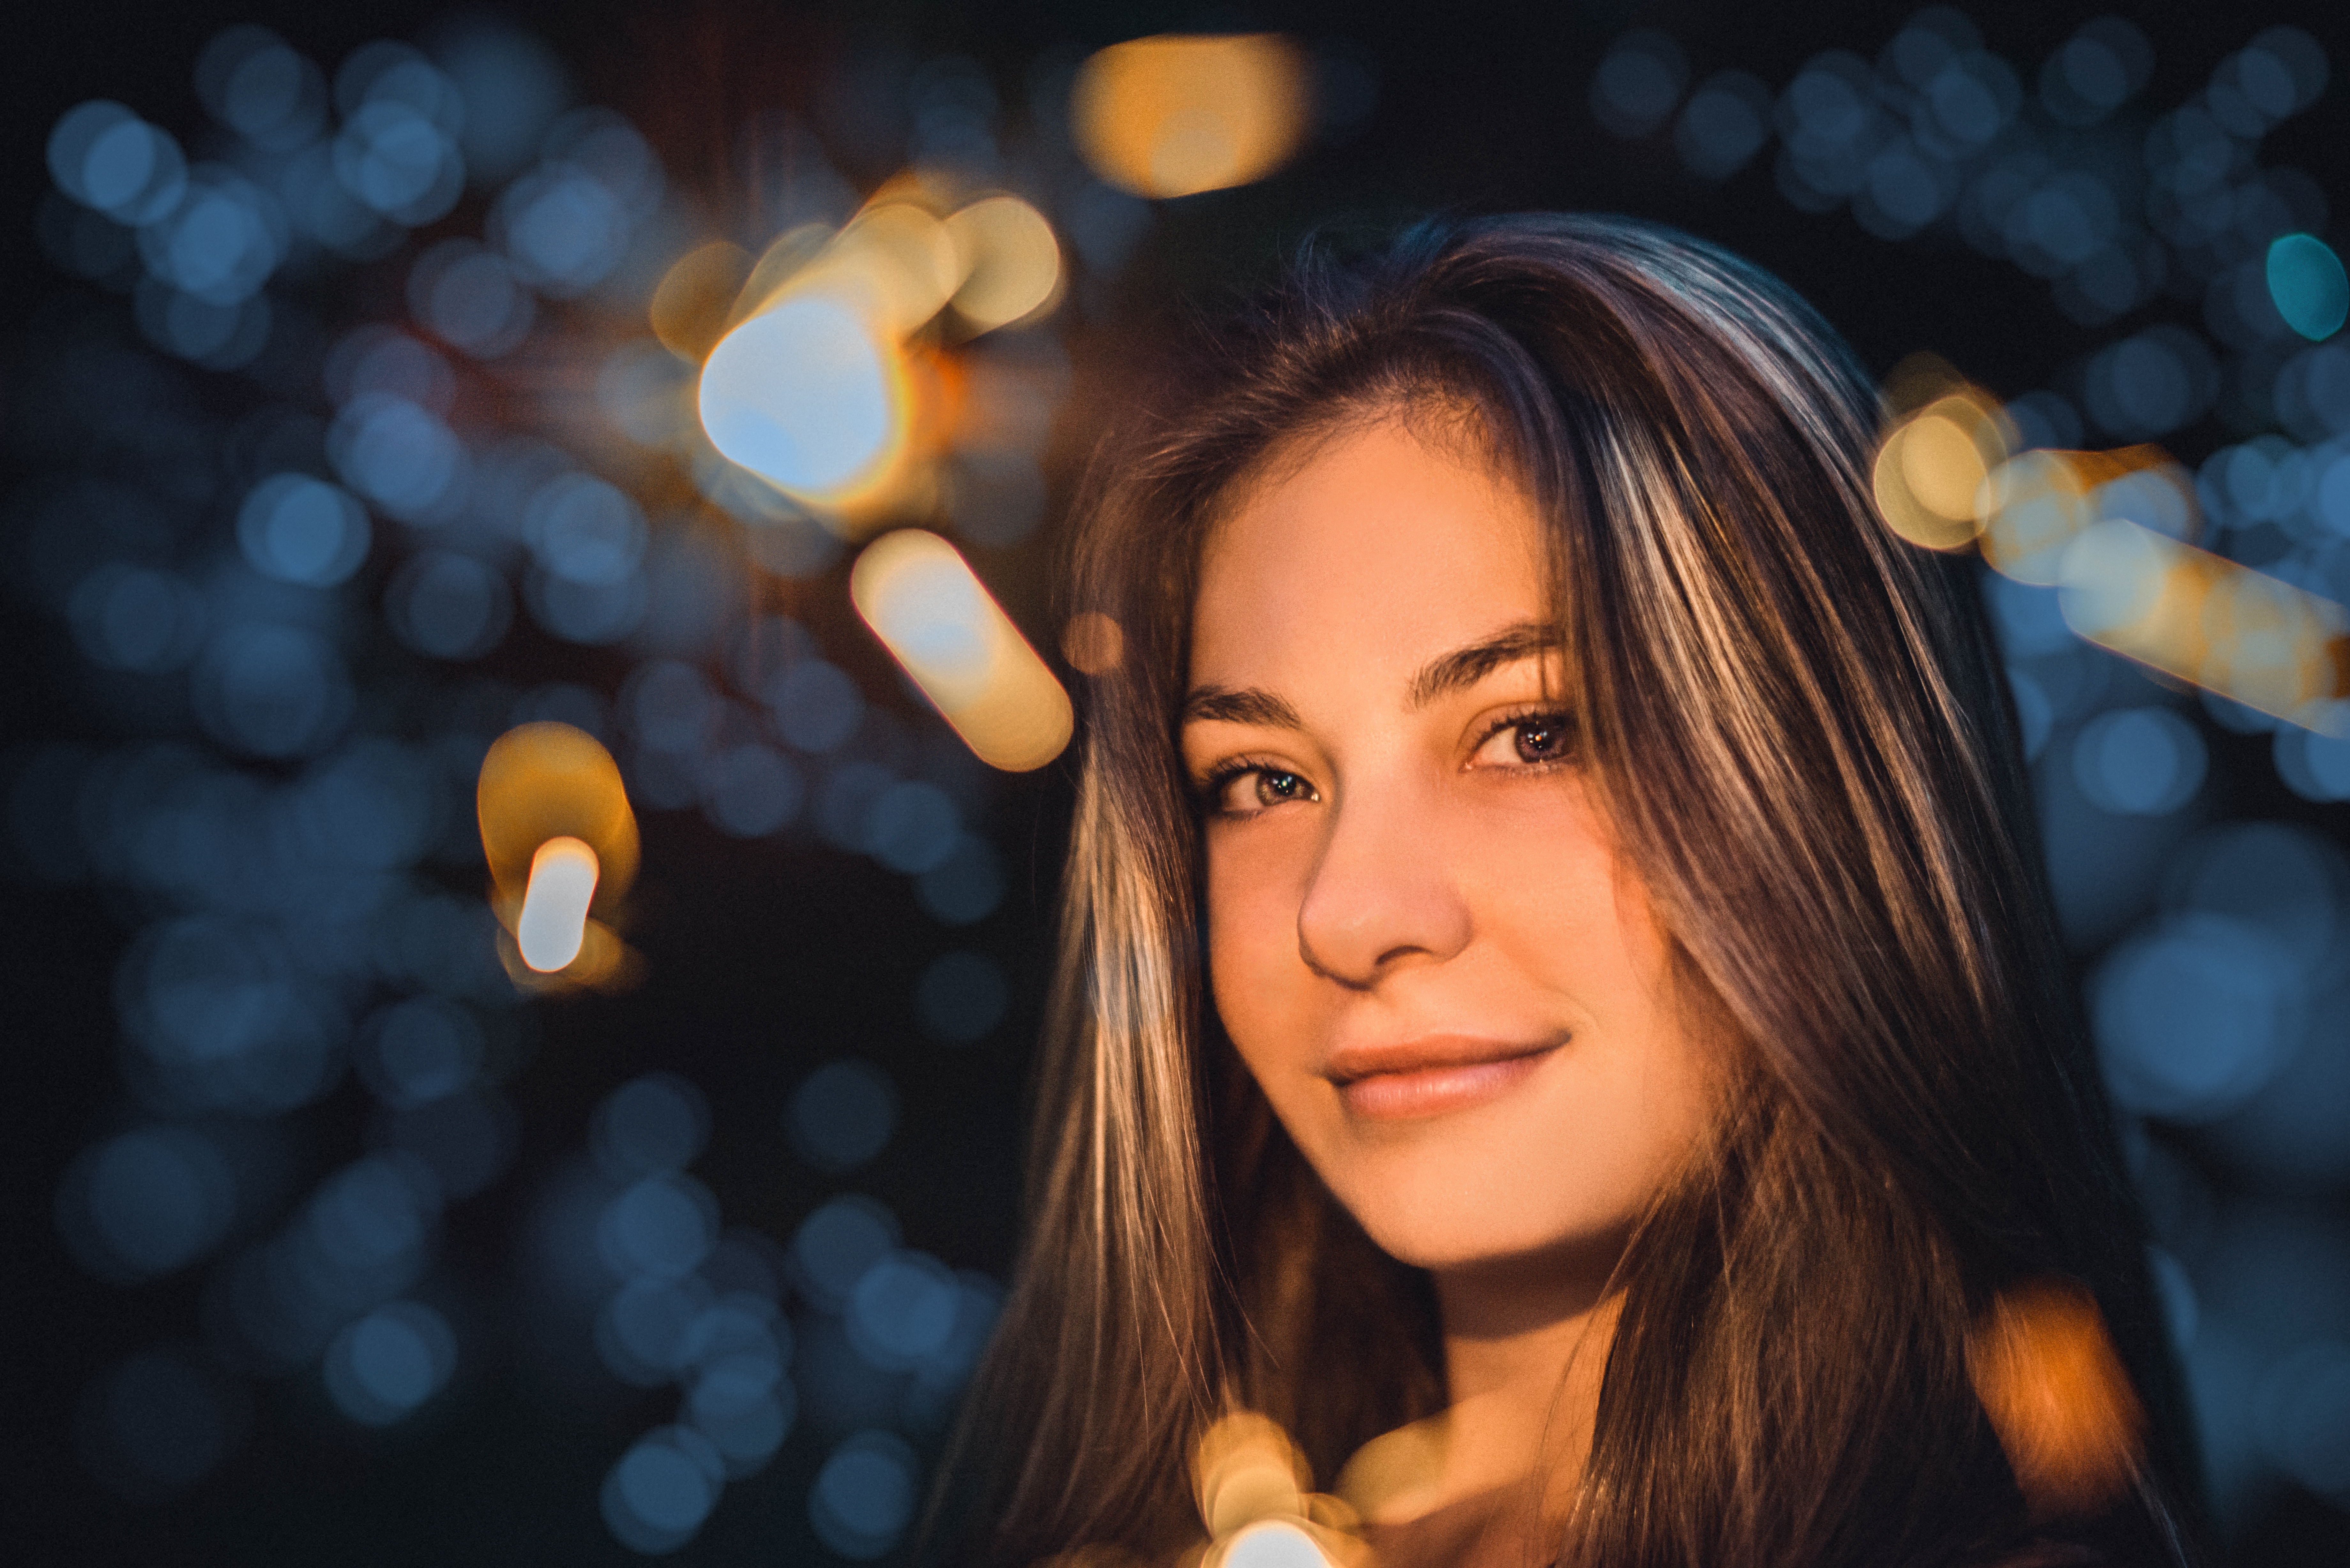
face, hair, beauty, head, light, lip, long hair, smile, hairstyle, lighting, eye, yellow, brown hair, sky, cheek, organ, photography, blond, fun, human, night, flash photography, portrait photography, cool, black hair, happy, portrait, space, selfie